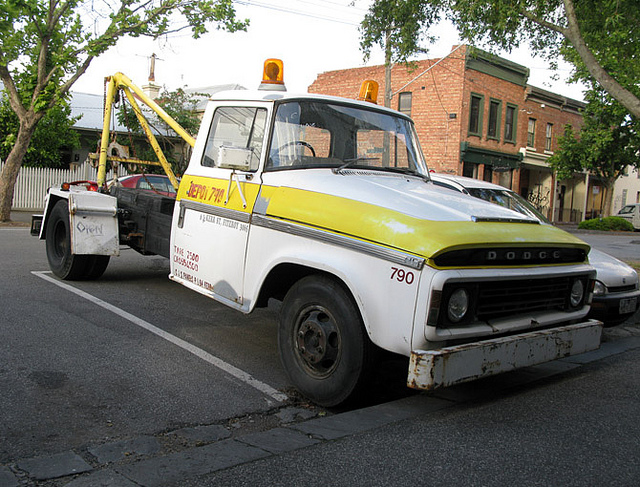
The large, old tow truck is painted white and yellow.

A tow truck parked in the street near a curb.

A white and yellow tow truck parked in a  parking space.

A tow truck in a parking space beside another car with building in background and couple of trees.

a yellow and white truck is in a parking spot